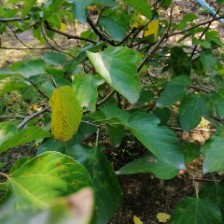
Variety: WhiteKing